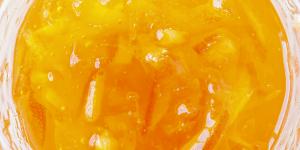
mazamorra de naranja